Bayandur (tribe)

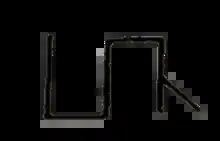
Selçukname variant

The Bayandur, also spelled Bayundur or Bayindir, is an Oghuz Turkic tribe. Originally one of the 7 original tribes that made up the Kimek–Kipchak confederation, they later joined the Oghuz Turks. The Bayandur originated from Central Asia.